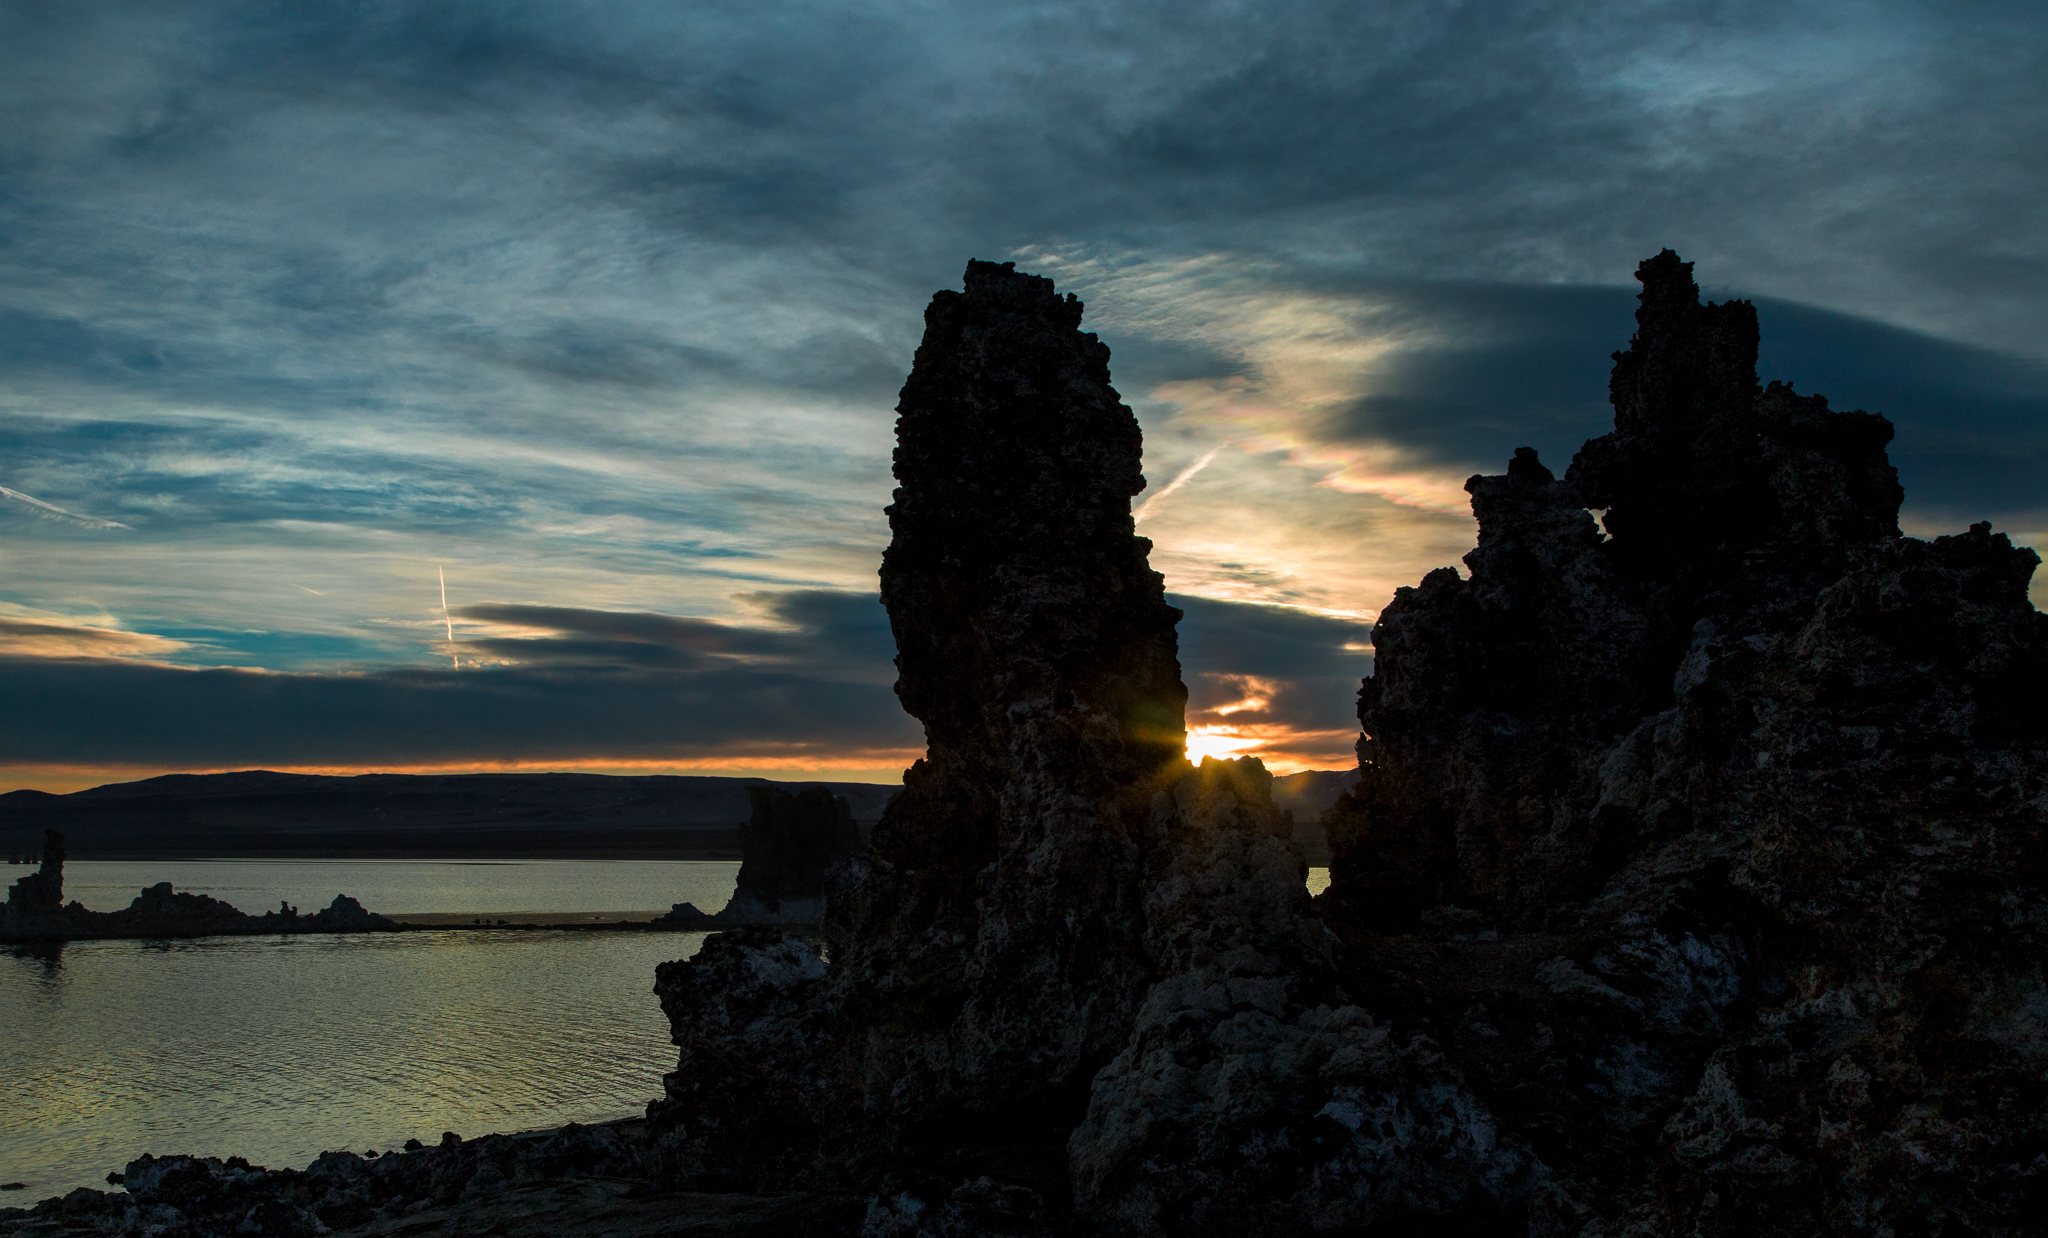
landscape, sea, coast, water, nature, rock, ocean, horizon, mountain, cloud, sky, sunrise, sunset, sunlight, morning, lake, dawn, dark, dusk, evening, reflection, scenery, darkness, terrain, california, rocks, gloomy, monolake, tufa, alkaline, saline, meteorological phenomenon, atmospheric phenomenon